Ray Schalk

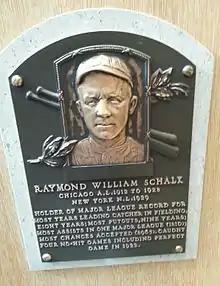
Schalk's plaque at the National Baseball Hall of Fame and Museum

In an 18-year major league career, Schalk played in 1,762 games, accumulating 1,345 hits in 5,306 at bats for a .253 career batting average along with 11 home runs, 594 runs batted in, 579 runs, 177 stolen bases, an on-base percentage of .340 and a .981 fielding percentage. He established himself as one of the American League's outstanding defensive catchers by leading AL catchers in fielding percentage eight times, putouts nine times, double plays four times and assists twice. He set major league catching records for putouts, and still holds the major league career record for double plays (217) and the American League career mark for assists. No catcher has approached Schalk's record for career double plays, and none has led the league in fielding percentage eight times. He held the record for most no-hitters caught (four), until a scoring change in 1991 eliminated one of them that was broken up in extra innings. Schalk's 51.32% career caught stealing percentage ranks eighth all-time among major league catchers. He caught 144 shutouts in his career, ranking third all-time among catchers behind Yogi Berra and Carlton Fisk.